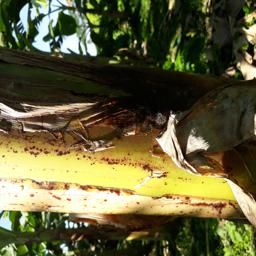
Label: PSEUDOSTEM WEEVIL